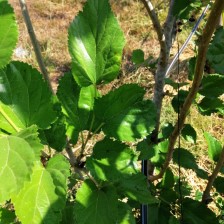
Variety: Buriram60